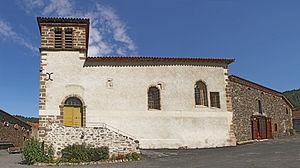
Église Saint-Paul de Vals-le-Chastel
Vals-le-Chastel est une commune française située dans le département de la Haute-Loire en région Auvergne-Rhône-Alpes.